French Vermonters

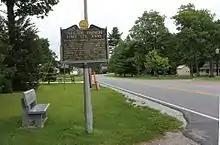
Historic markers recognize the French presence around the state. The first European settlement in the state is recognized on Isle La Motte.

French explorer Samuel de Champlain visited Lake Champlain in 1609 and French troops built a fort on Isle La Motte in 1666. Conflict with the Iroquois deterred sustained efforts to colonize the shores of the lake. Governors of New France began to grant seigneuries in the region in the 1690s. The largest hub of population may have been the area surrounding Chimney Point (present-day Addison, Vermont), where, in 1756, there were some 300 French settlers. The settlers removed as British forces took control of the lake during the Seven Years' War.